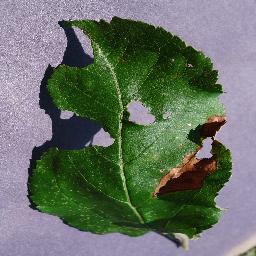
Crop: apple
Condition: black_rot